AvidxChange Music Factory

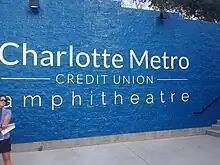
Amphitheatre entrance from when it was known as Charlotte Metro Credit Union Amphitheatre

The centerpieces of the complex are the Skyla Credit Union Amphitheatre and The Fillmore Charlotte, two entertainment venues managed by Live Nation.